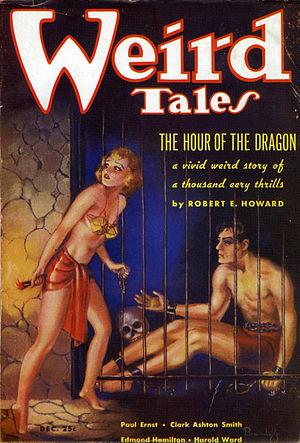
L'Heure du dragon, parfois publié dans le passé sous le titre Conan le Conquérant, est un roman de fantasy publié sous forme de feuilleton en 1935 et 1936 et signé par l'écrivain américain Robert E. Howard, narrant les aventures du personnage Conan le Barbare lorsque ce dernier était déjà roi du royaume hyborien d'Aquilonie.